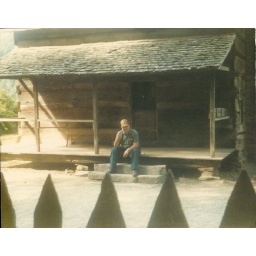
Don Bryant, mountain home in Smokies, Aug 86 (1)